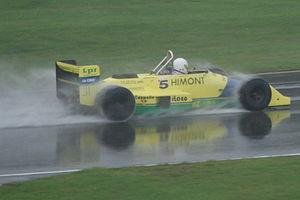
La Coloni FC188, également connue sous la dénomination Coloni C2, est une monoplace de Formule 1 engagée par l'écurie italienne Coloni dans le cadre du championnat du monde de Formule 1 1988 et des cinq premières manches du championnat du monde de Formule 1 1989. À partir du Grand Prix d'Italie 1988, une version B est engagée. En 1988, elle est pilotée par l'Italien Gabriele Tarquini. L'année suivante, Coloni engage deux exemplaires de sa monoplace, confiés au Brésilien Roberto Moreno et au Français Pierre-Henri Raphanel. Elle est mue par un moteur V8 Ford-Cosworth.
Enzo Coloni Racing Car Systems est une écurie de sport automobile italienne qui a notamment disputé de 1987 à 1991 le championnat du monde de Formule 1. L'écurie a décroché 21 qualifications en Grand Prix mais n'a jamais réussi à inscrire de point en championnat du monde. Le meilleur résultat est une 8ᵉ place et la meilleure qualification une 15ᵉ place sur la grille.